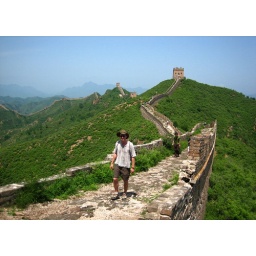
Hiking the Great Wall of China, enjoying the blue sky that was absent from my time in Beijing.